Capital Hotel, London

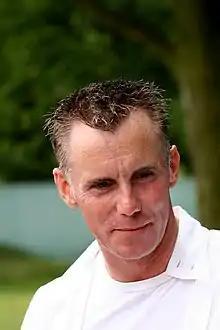
Gary Rhodes who worked at the hotel restaurant

In 1974 the hotel's restaurant, The Capital Restaurant, was one of the first three hotel restaurants in London to achieve a Michelin Star under chefs Richard Shepherd and Brian Turner. In 2001 it earned a second star under Éric Chavot. Other notable chefs who have worked there include Gary Rhodes and Paul Merrett. The restaurant lost its stars after Chavot's departure in 2009.